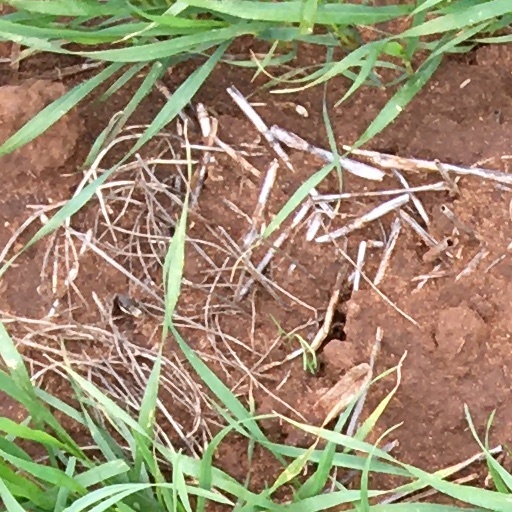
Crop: wheat